Life (video games)

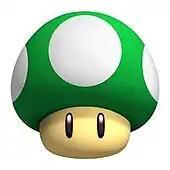
A 1-up Mushroom from the "Super Mario" series

An extra life or a 1-up is a video game item that increments the player character's number of lives. Because there are no universal game rules, the form 1-ups take varies from game to game, but are often rare and difficult items to acquire. The use of the term "1-up" to designate an extra life first appeared in "Super Mario Bros.", where a 1-Up could be obtained in several ways, including grabbing a green "1-Up Mushroom", collecting 100 coins, using a Koopa shell to kill eight or more consecutive enemies, and jumping on eight or more consecutive enemies without touching the ground. The term quickly caught on, seeing use in both home and arcade video games.